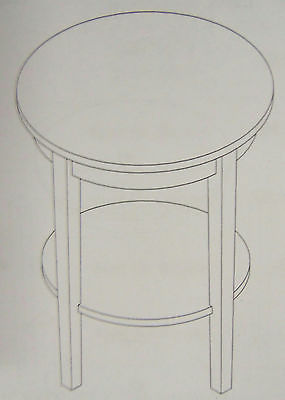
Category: table